Benedict Jones

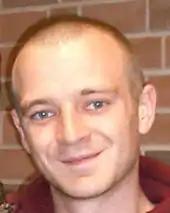
Benedict Jones

Benedict Jones is a research psychologist and lecturer at the University of Strathclyde who studies the biological and social factors underlying face perception and preferences. He received his PhD from the University of St Andrews in 2005, where he studied with David Perrett.